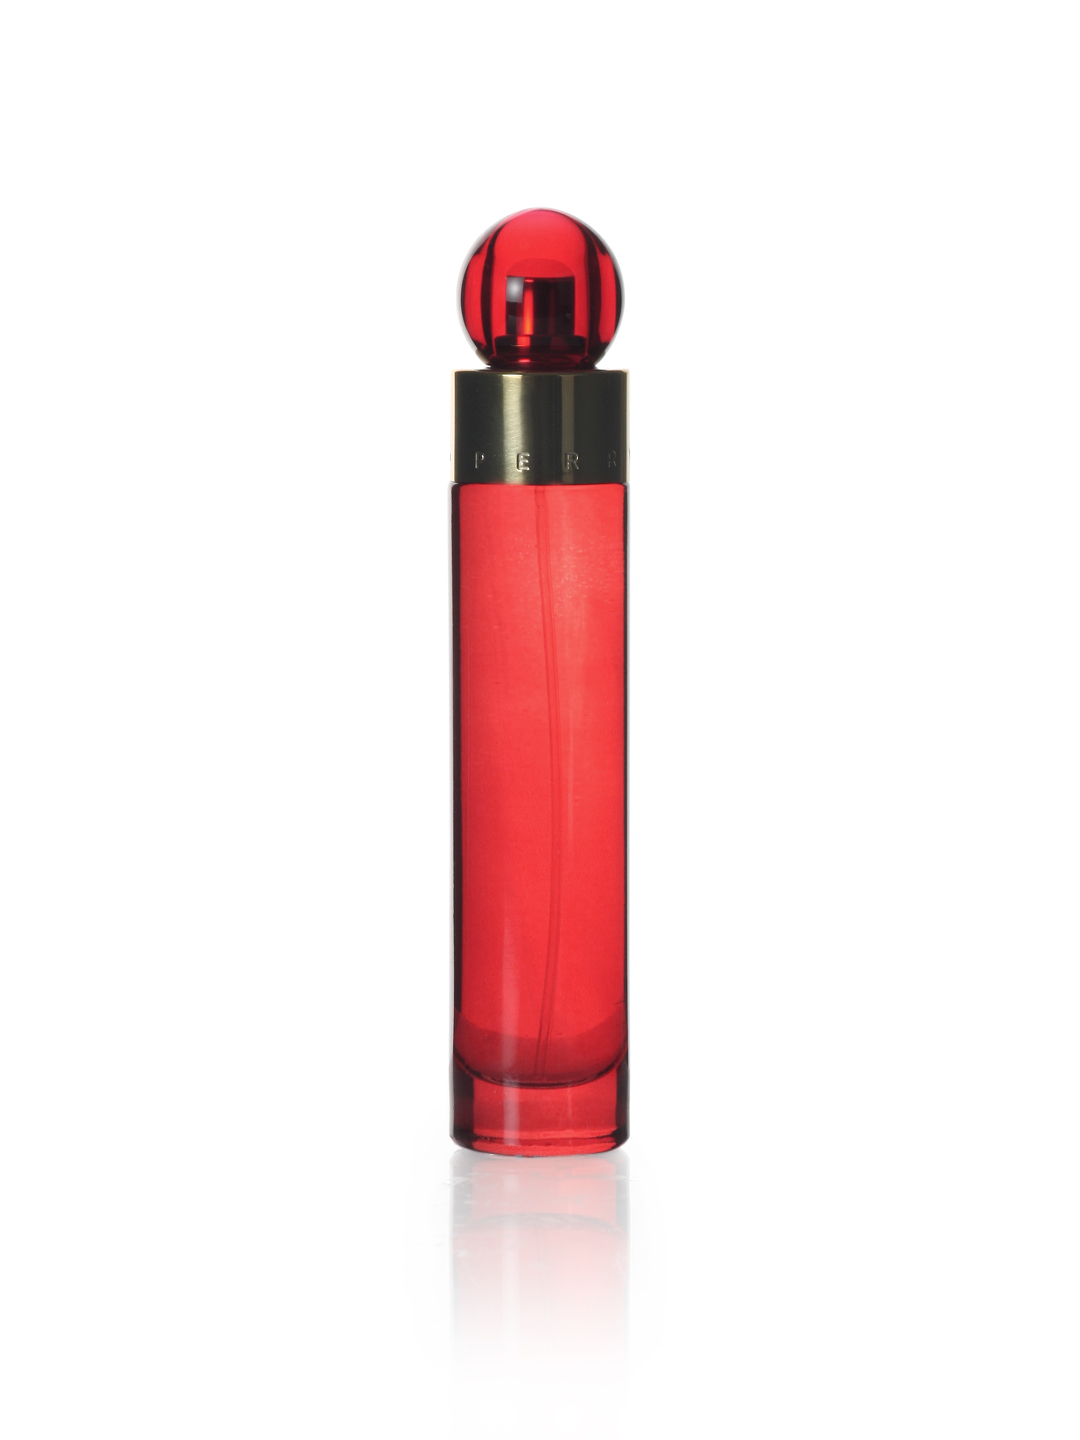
Perry Ellis Women 360A Degree Red Perfume
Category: Personal Care / Fragrance / Perfume and Body Mist
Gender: Women
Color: Gold
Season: Spring 2017
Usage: Casual